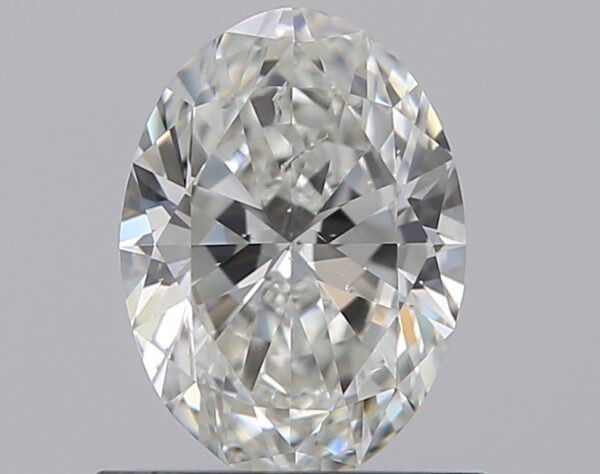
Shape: oval
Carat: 0.75
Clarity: SI1
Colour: H
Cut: EX
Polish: EX
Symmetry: VG
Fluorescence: N
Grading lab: GIA
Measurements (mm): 7.13 x 5.19 x 3.12